Critters (film)

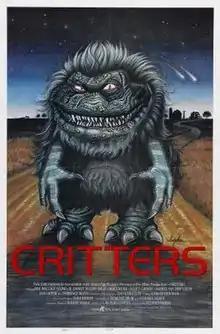
Theatrical release poster

Critters is a 1986 American science fiction comedy horror film directed by Stephen Herek in his directorial debut, and co-written with Domonic Muir. It stars Dee Wallace, M. Emmet Walsh, Billy "Green" Bush and Scott Grimes in his film debut. The plot follows a group of small, furry aliens with carnivorous behavior escaping from two shape-shifting bounty hunters, landing in a small countryside town to feast on its inhabitants.